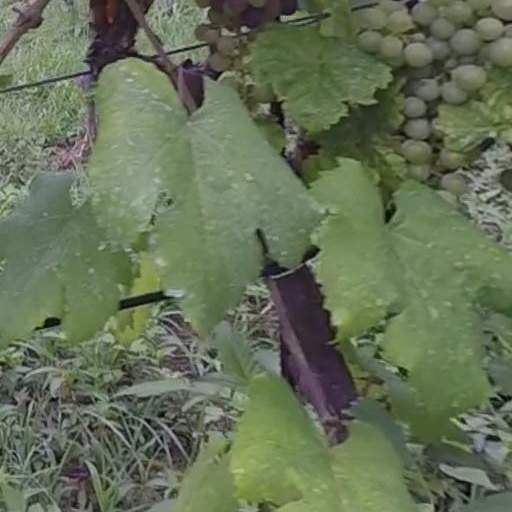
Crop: grape